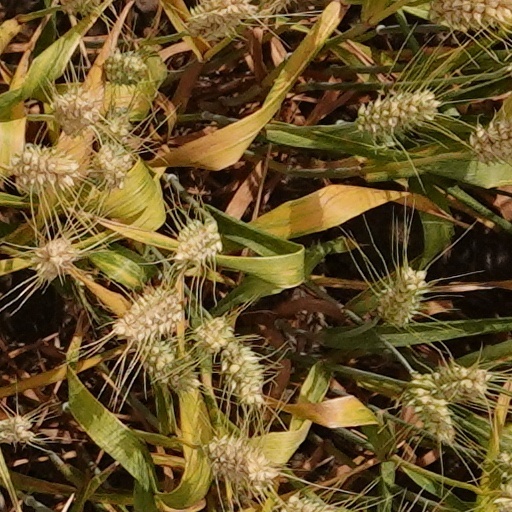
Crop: wheat